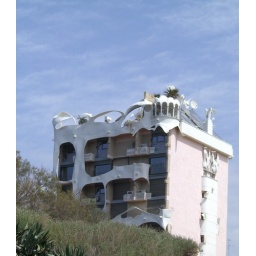
An incredibly odd, cool building near the water in Tel Aviv